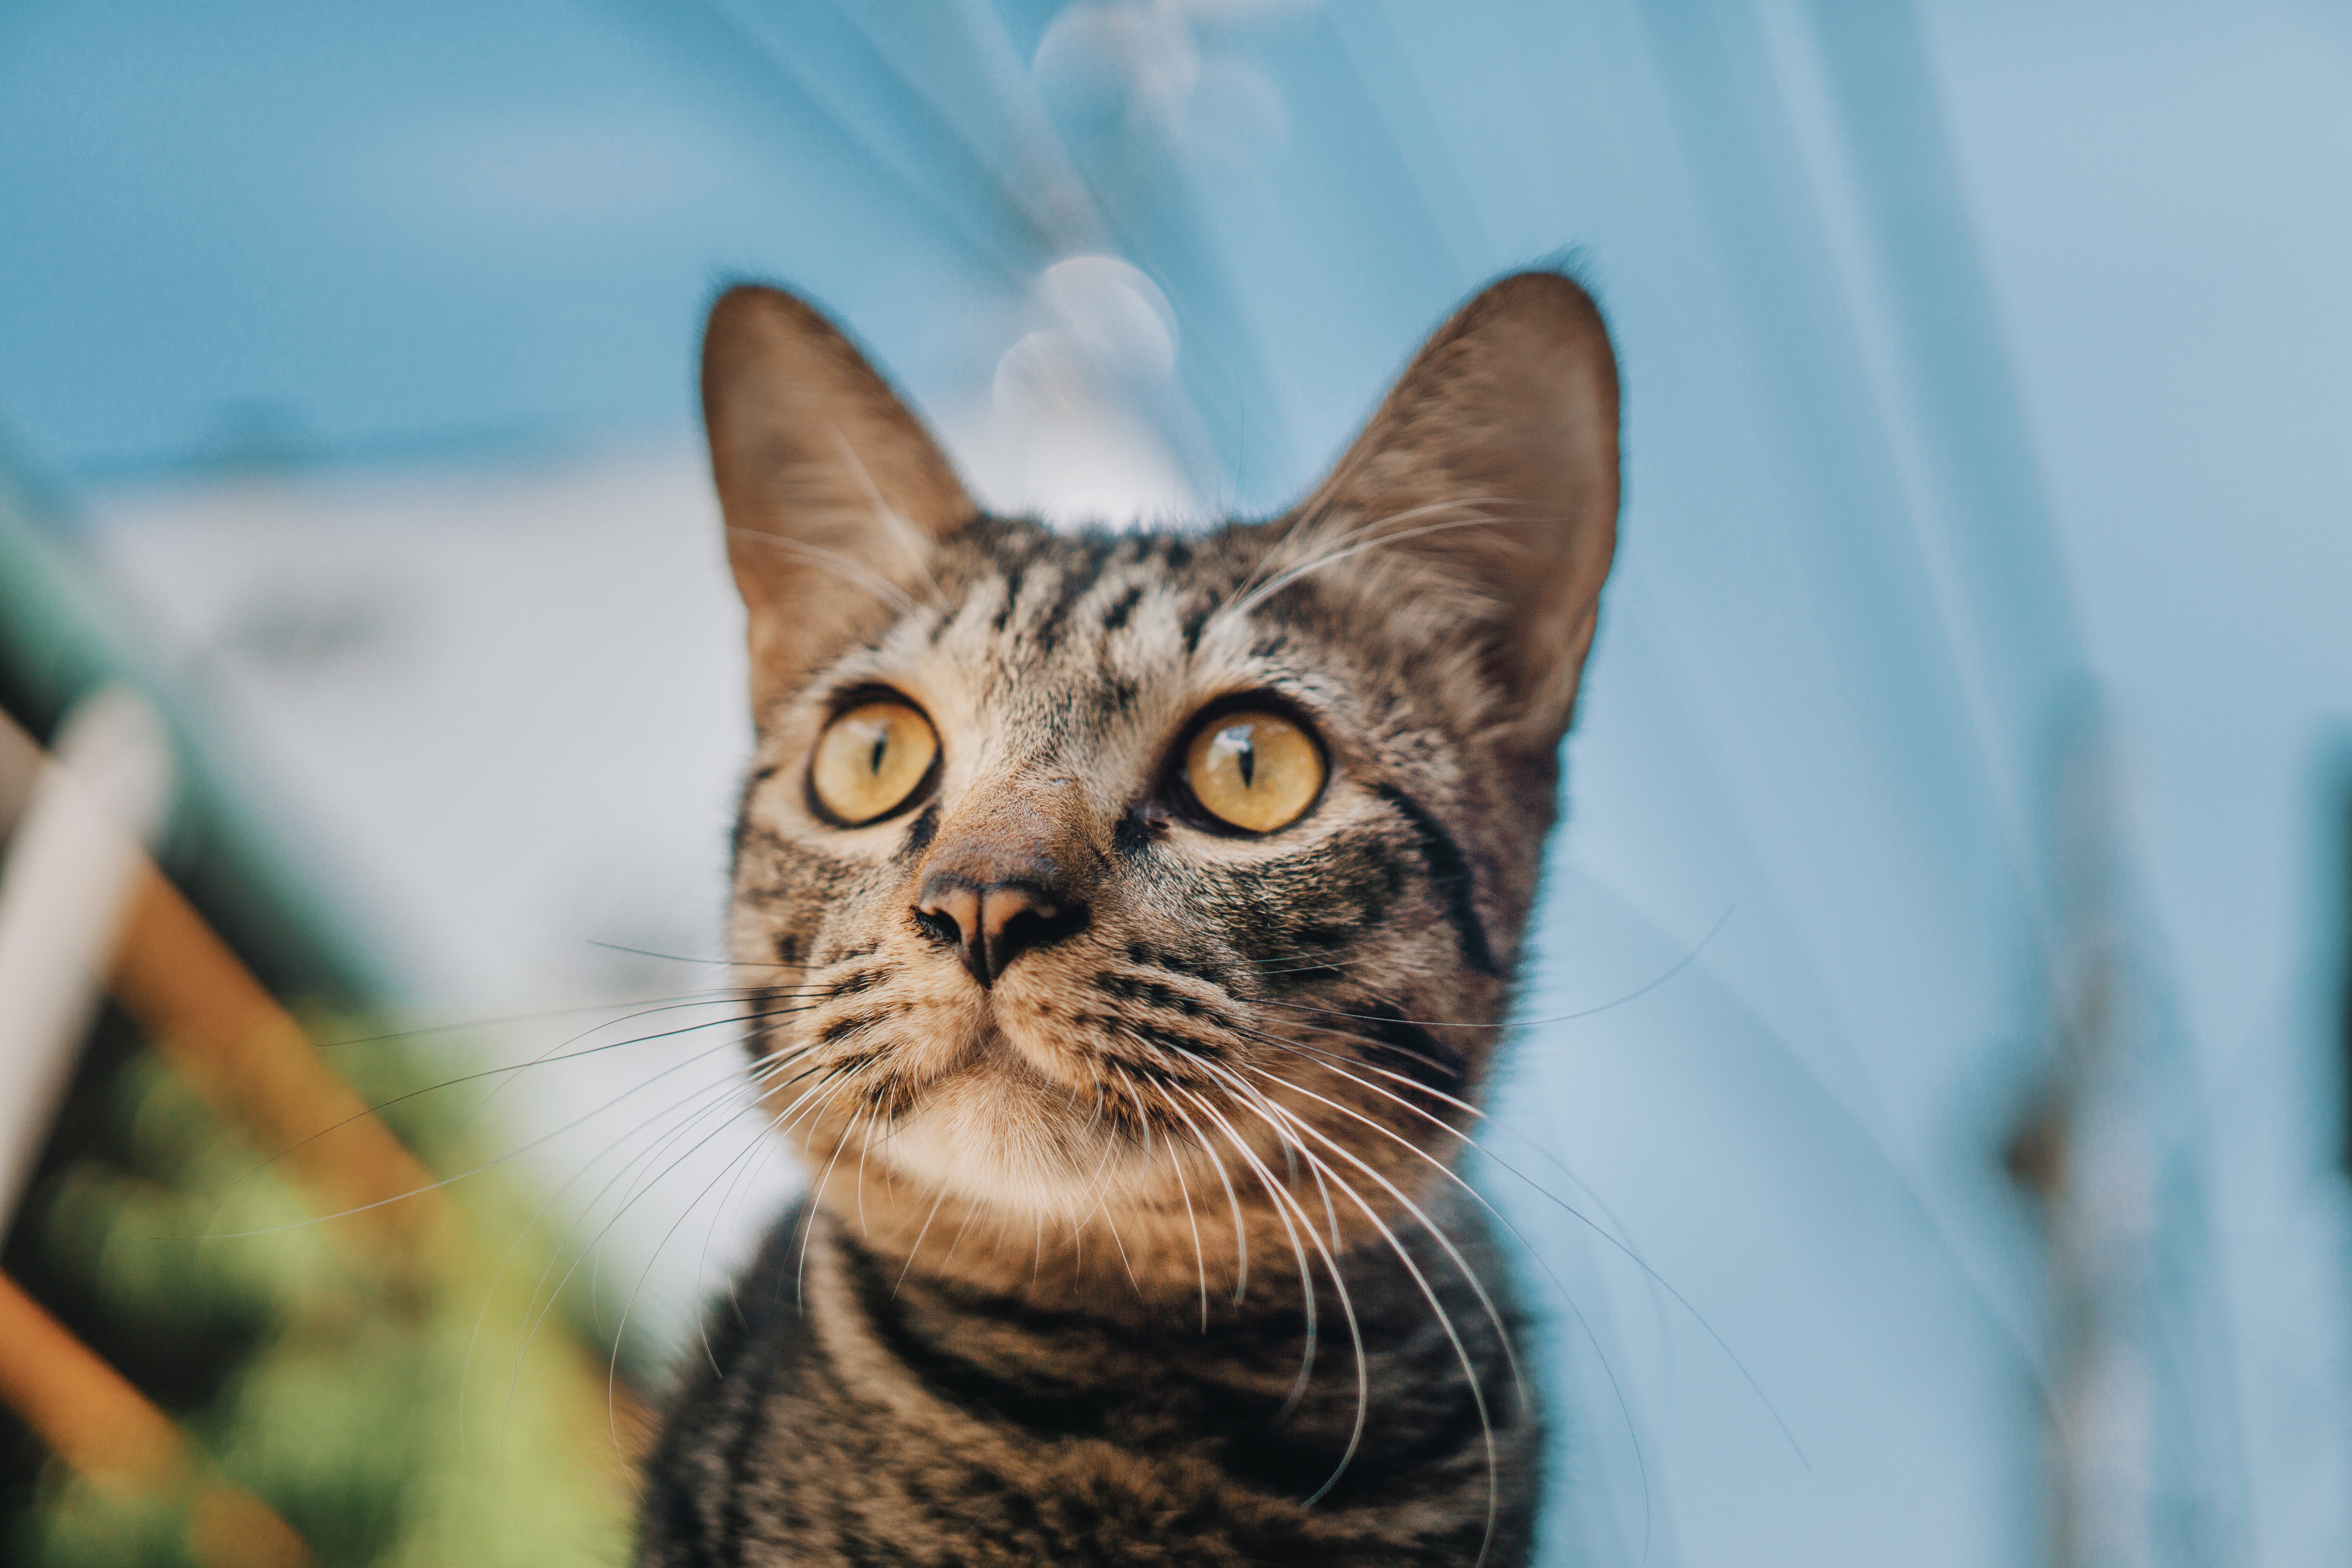
cat, mammal, vertebrate, whiskers, small to medium sized cats, felidae, tabby cat, carnivore, european shorthair, dragon li, american shorthair, domestic short haired cat, ocicat, bengal, close up, eye, snout, asian, toyger, california spangled, kitten, aegean cat, american wirehair, fur, wildlife, australian mist, fawn